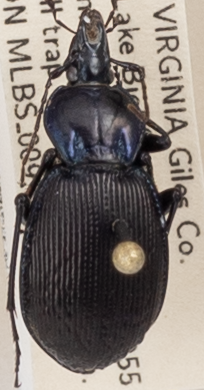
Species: Sphaeroderus stenostomus lecontei
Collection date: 2019-06-04
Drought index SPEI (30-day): -1.13
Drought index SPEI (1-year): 2.09
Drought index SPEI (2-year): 2.09